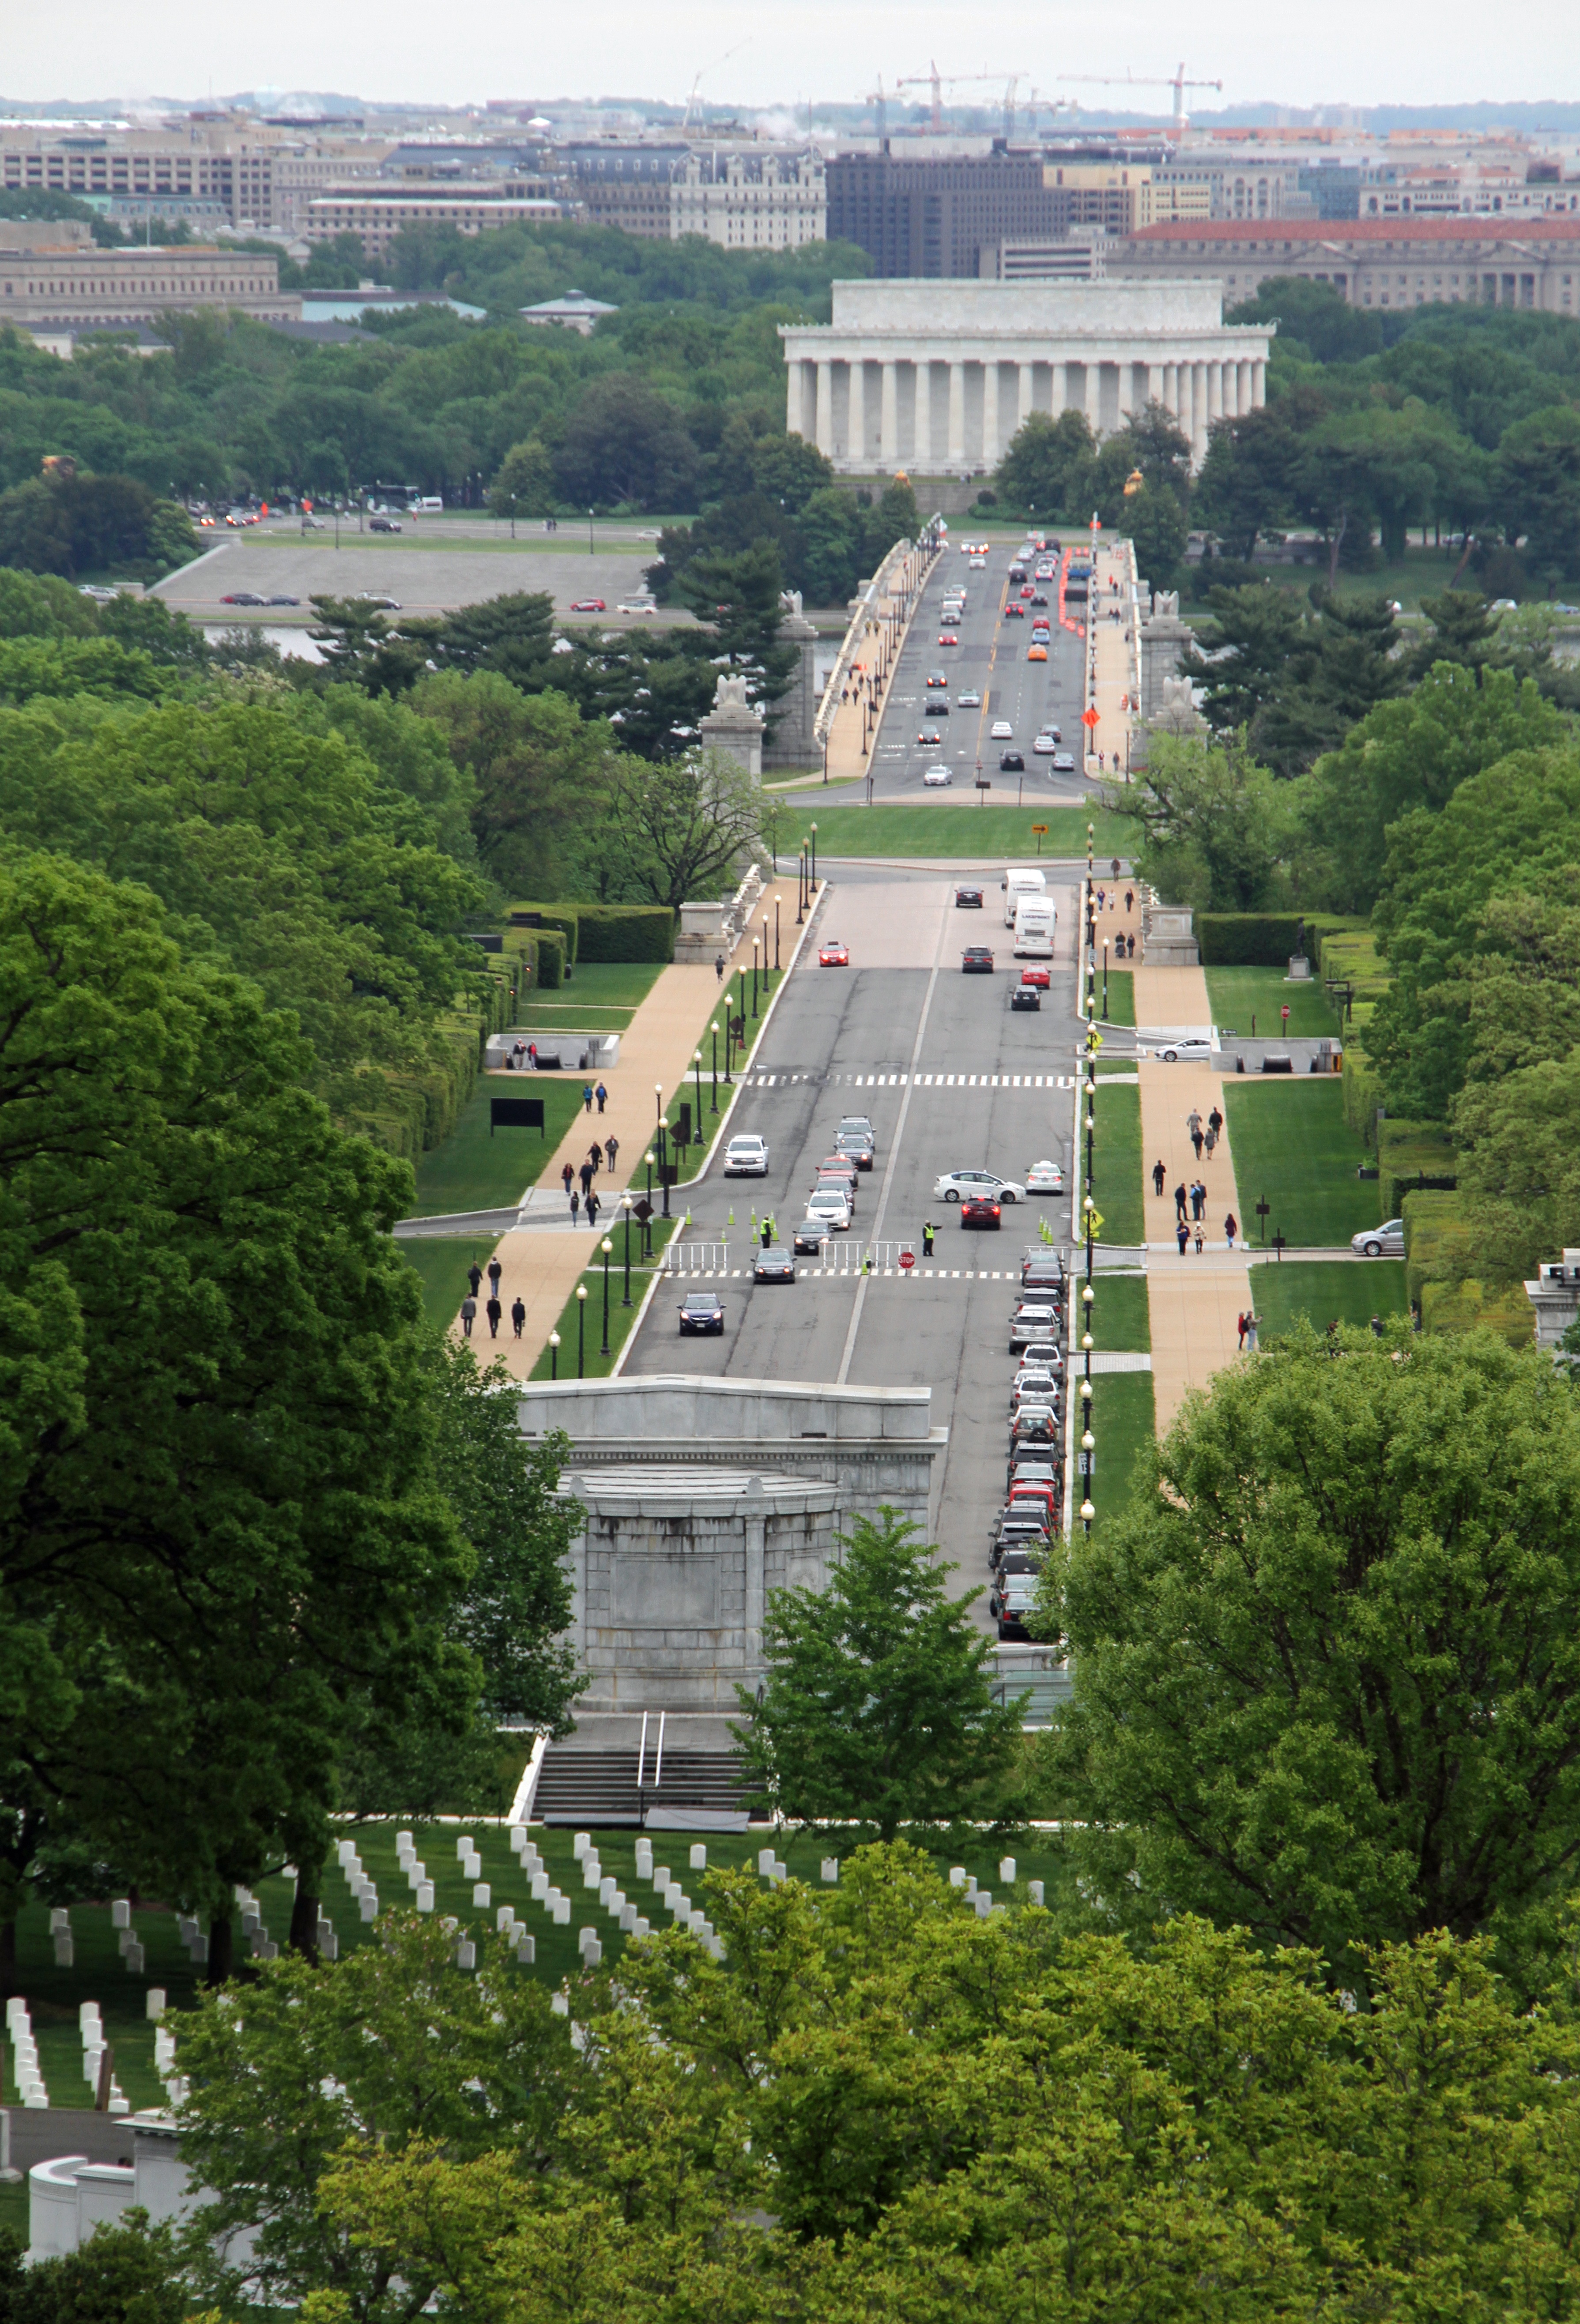
architecture, road, skyline, town, building, cityscape, downtown, suburb, america, landmark, tower block, estate, neighbourhood, washington dc, bird's eye view, aerial photography, residential area